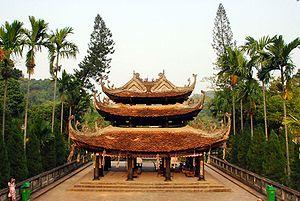
Le district de My Duc est un district rural de Hanoi dans la région du Delta du Fleuve Rouge au Viêt Nam.
La Pagode des Parfums est un vaste complexe de temples et sanctuaires bouddhistes construits dans les montagnes calcaires de Huong Tich. C'est le site d'une fête religieuse qui attire un grand nombre de pèlerins de tout le Vietnam. Le centre du temple de Huong se trouve dans la commune de Huong Son, district de Mỹ Đức, ancienne province de Hà Tây. Le centre de ce complexe est le temple du parfum, également connu sous le nom de Chua Trong, situé dans la grotte de Huong Tich.